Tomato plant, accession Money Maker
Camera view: bottom (45 deg); turntable rotation: 270 degrees
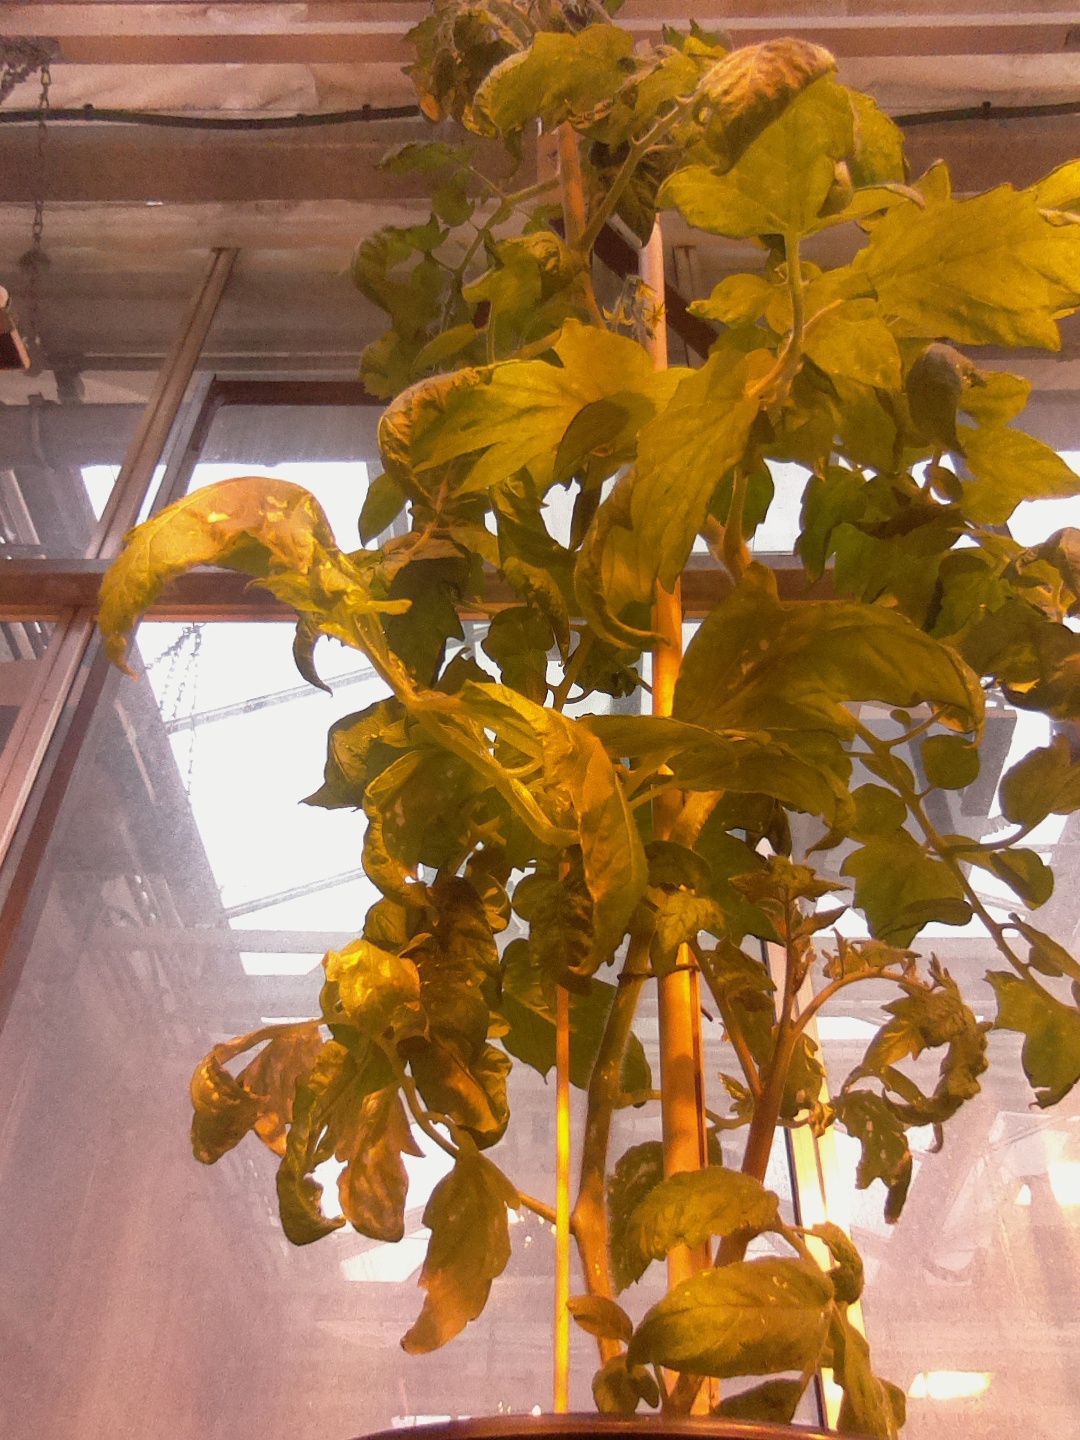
BBCH growth stage 64: 40%-50% of flowers open